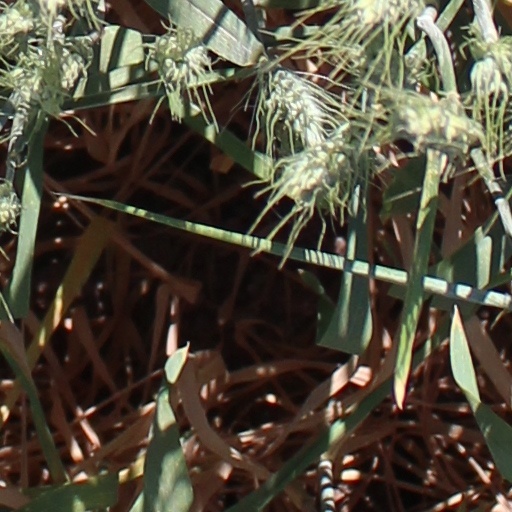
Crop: wheat